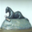
Label: otter